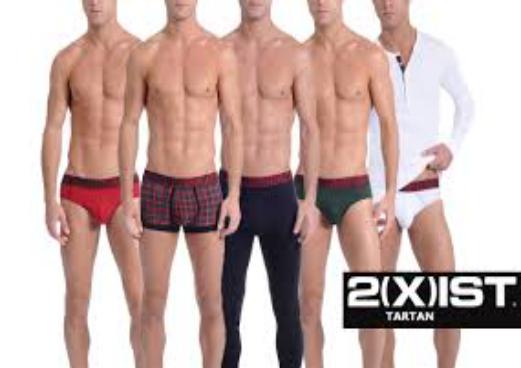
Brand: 2xist
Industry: Clothes